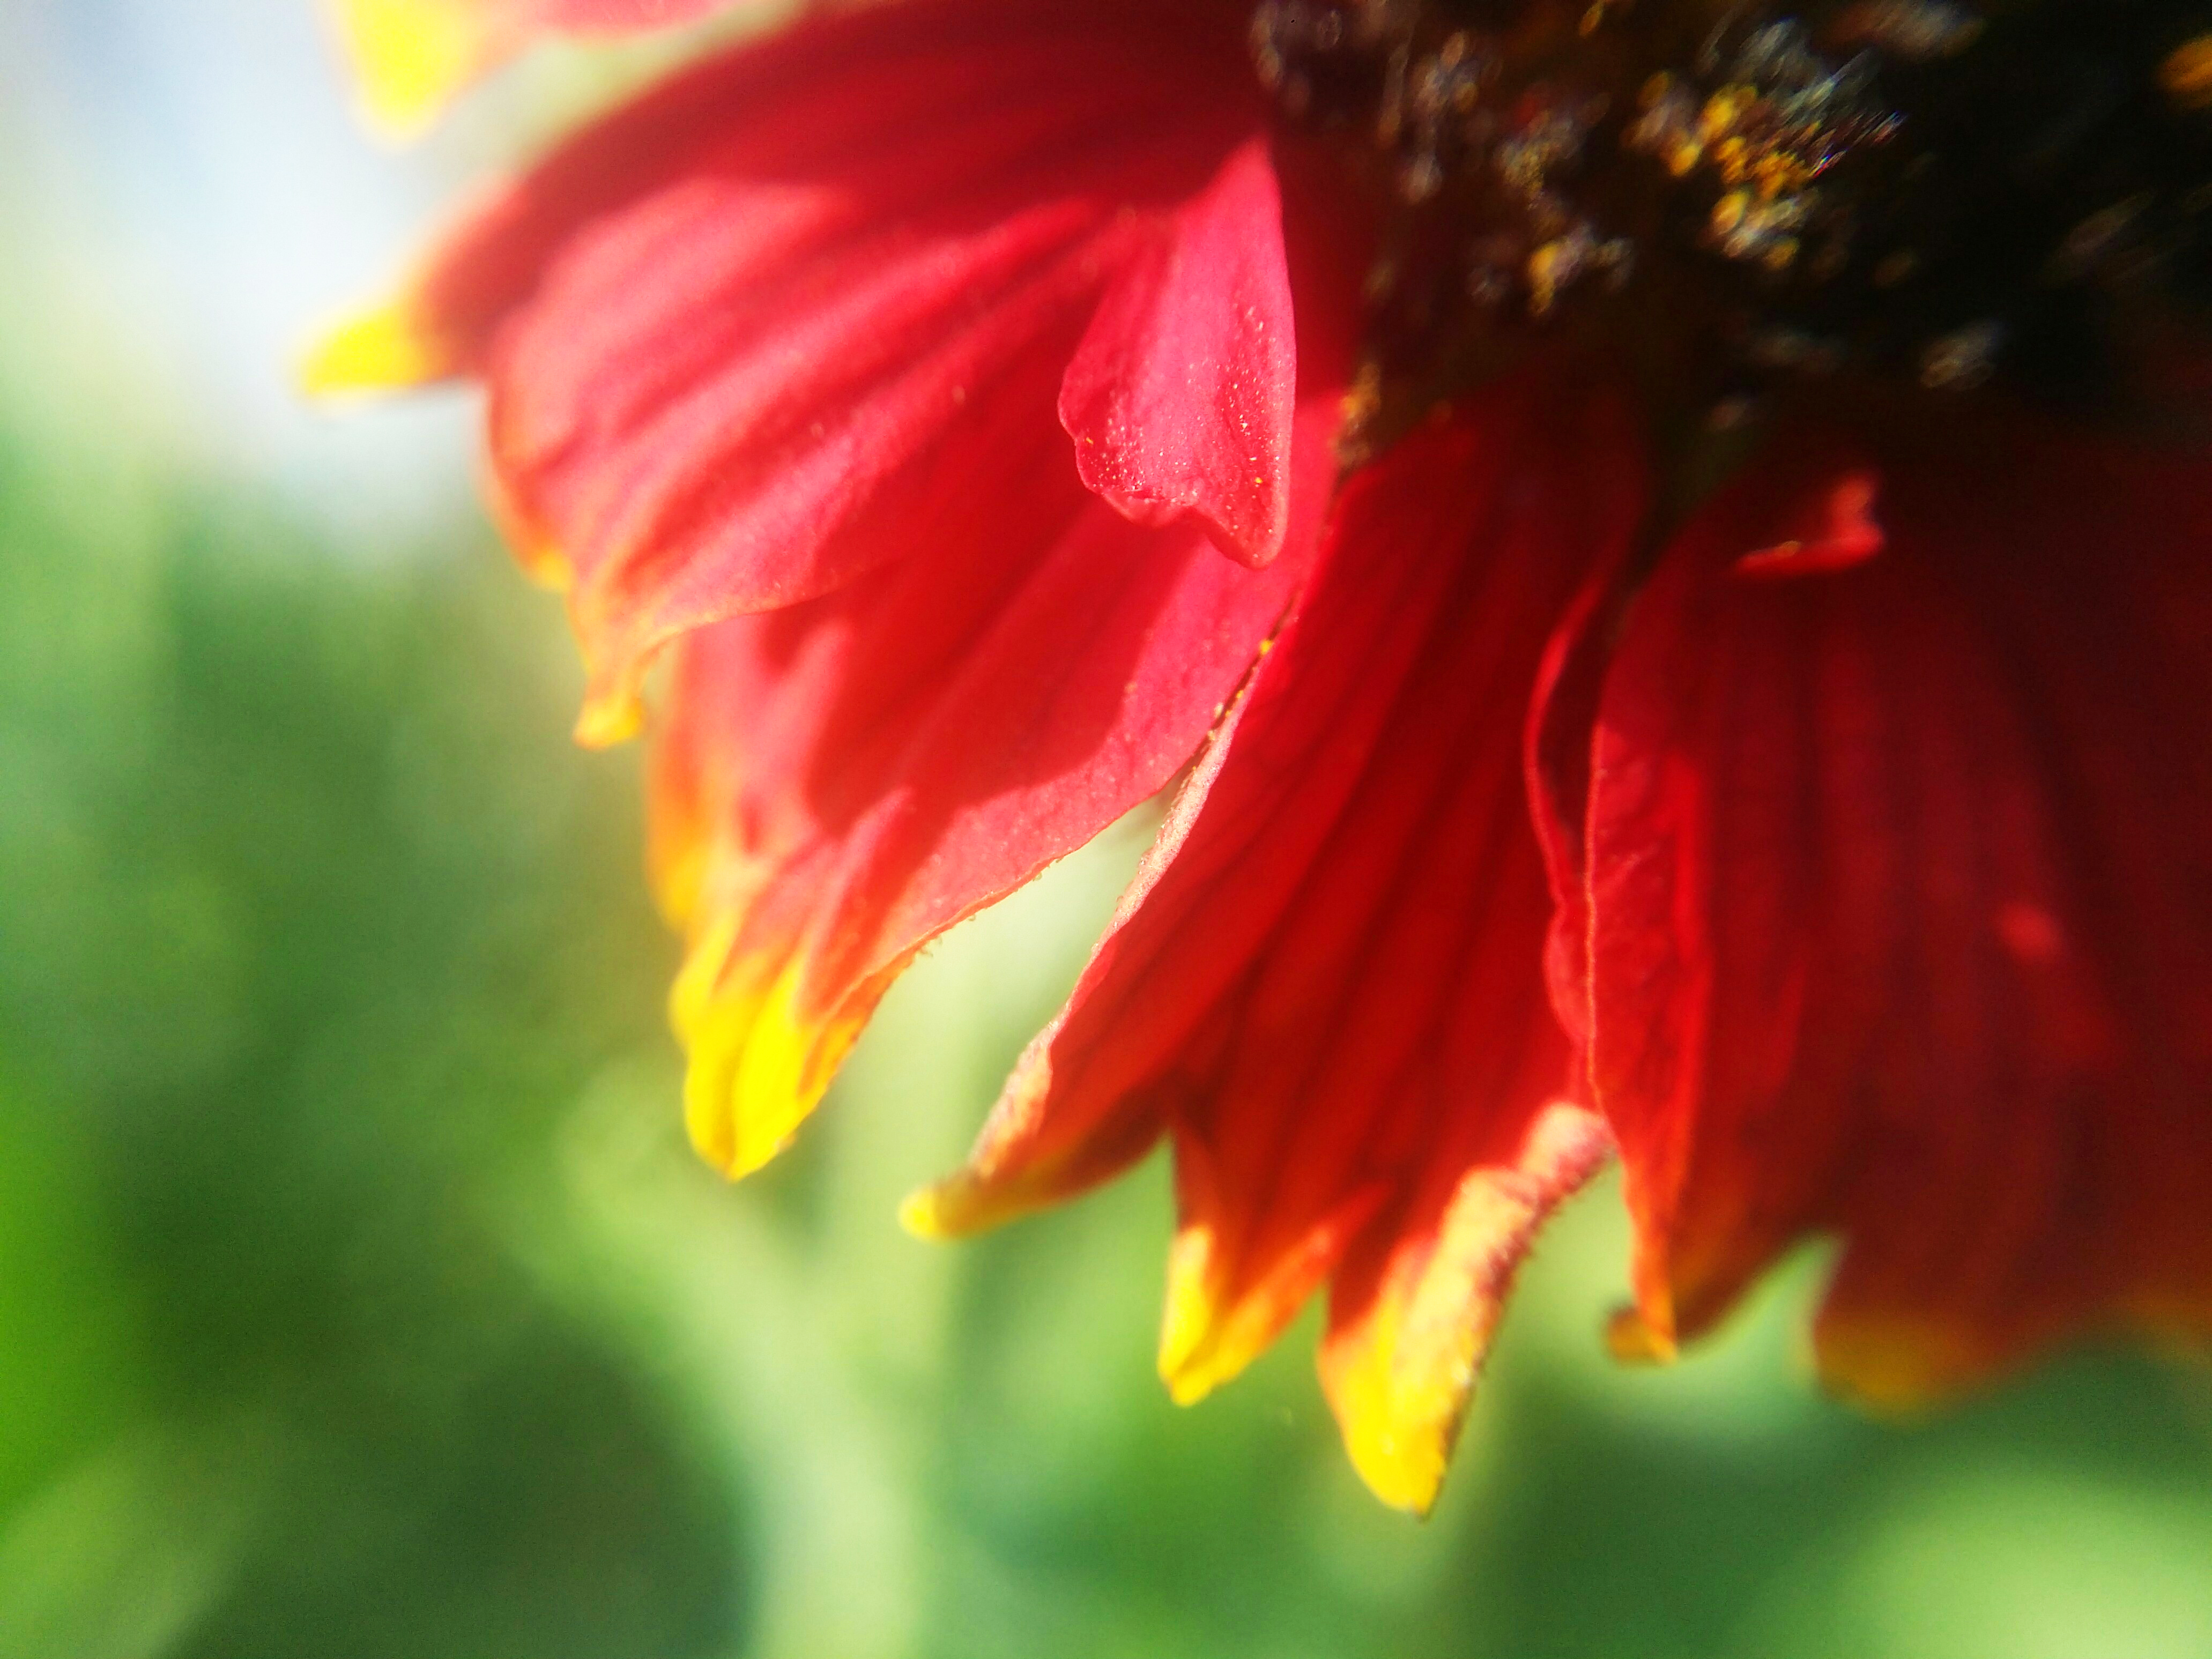
floral, nature, background, flower, summer, pattern, colorful, plant, card, spring, decoration, color, art, design, garden, illustration, water, abstract, vintage, pink, watercolor, creative, blossom, bloom, leaf, beautiful, drawing, greeting, paper, green, hand, romantic, love, concept, natural, bouquet, wedding, beauty, flora, isolated, hipster, retro, white, painted, drawn, overhead, gift, flat, minimal, hip, red, yellow, petal, close up, wildflower, macro photography, plant stem, pollen, sunlight, flowering plant, annual plant